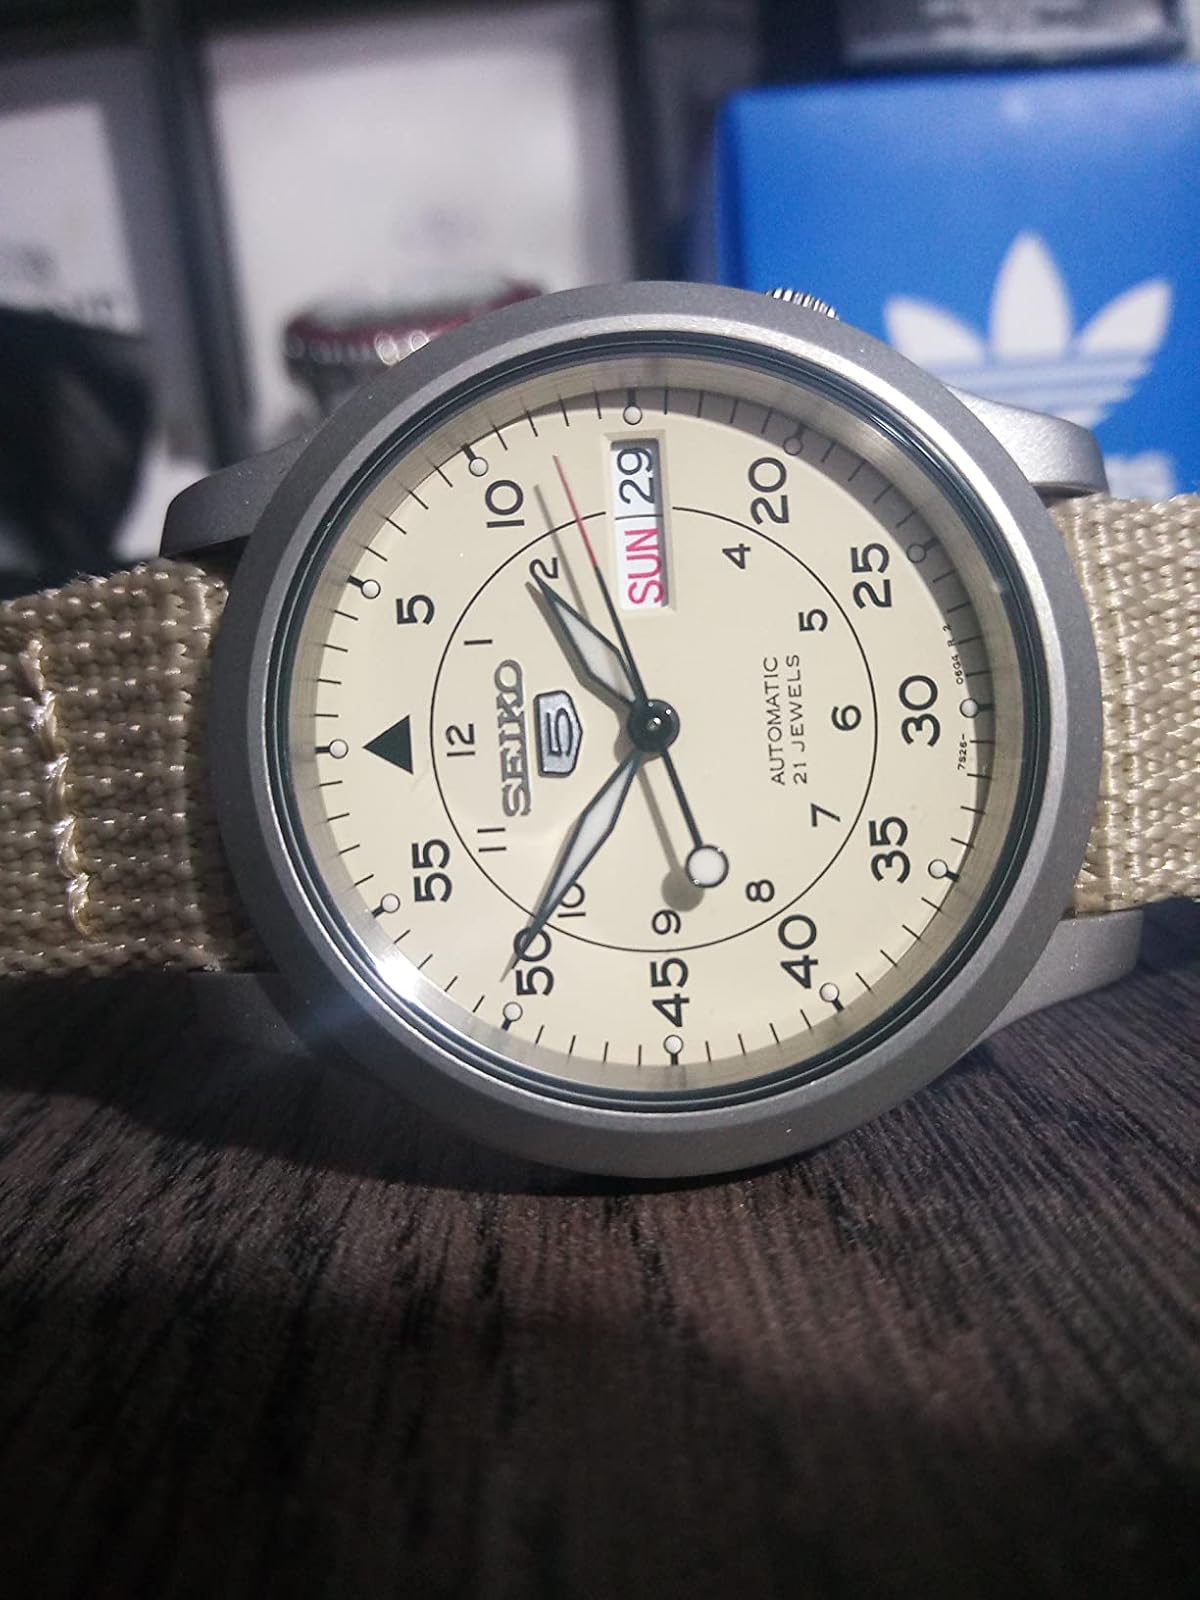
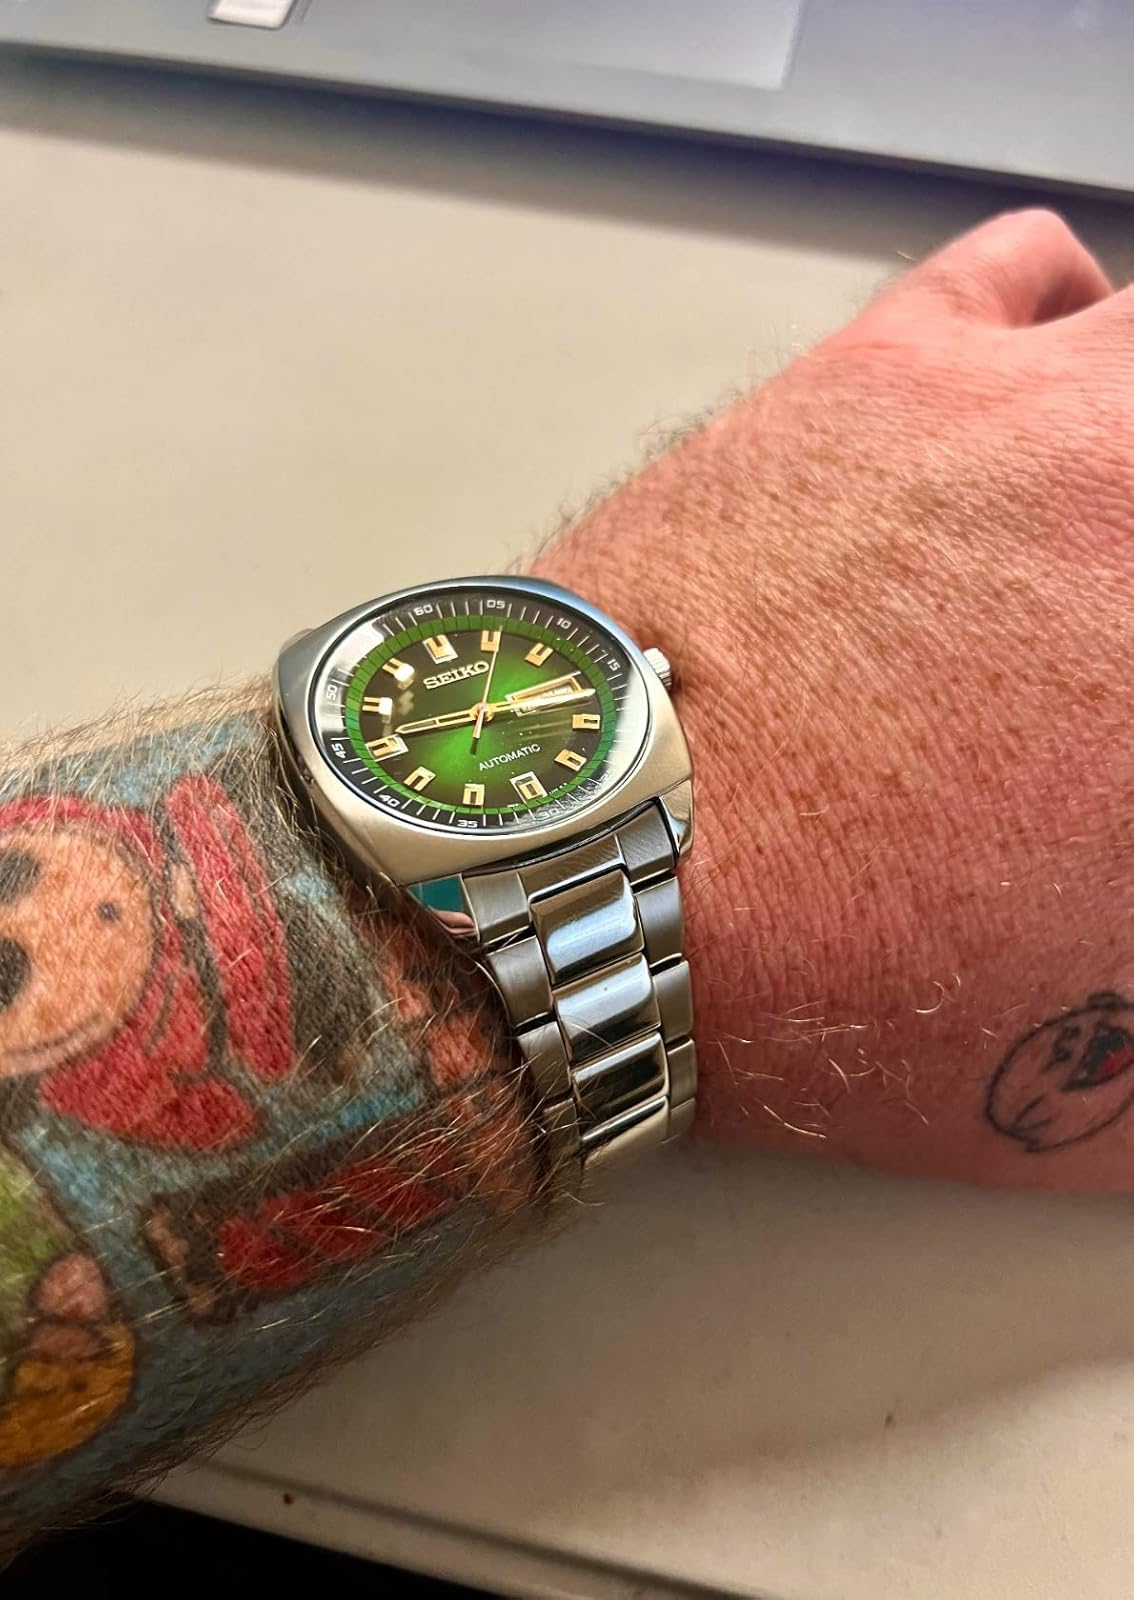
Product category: accessories_watch
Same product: no